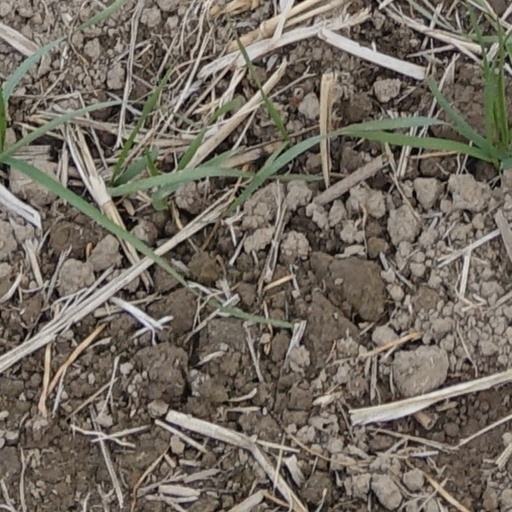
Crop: wheat